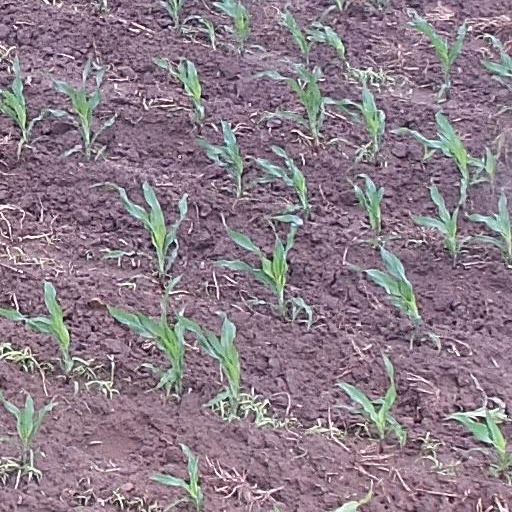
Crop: maize; corn